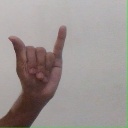
अक्षर: य